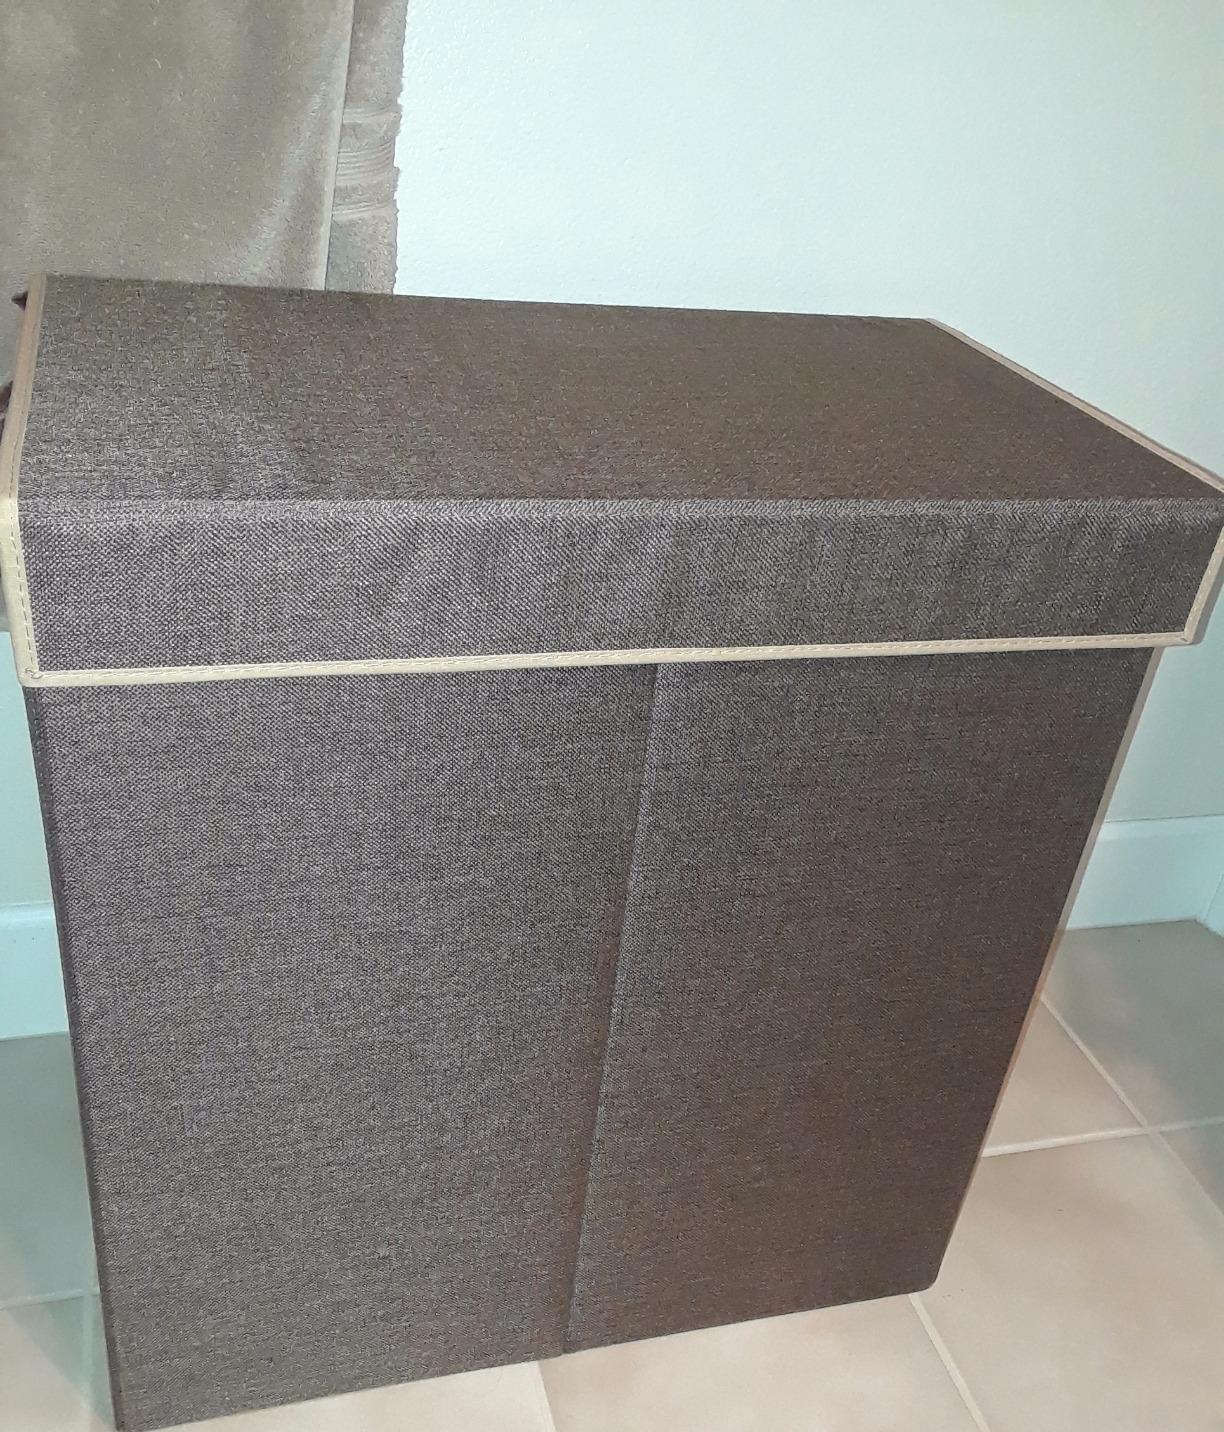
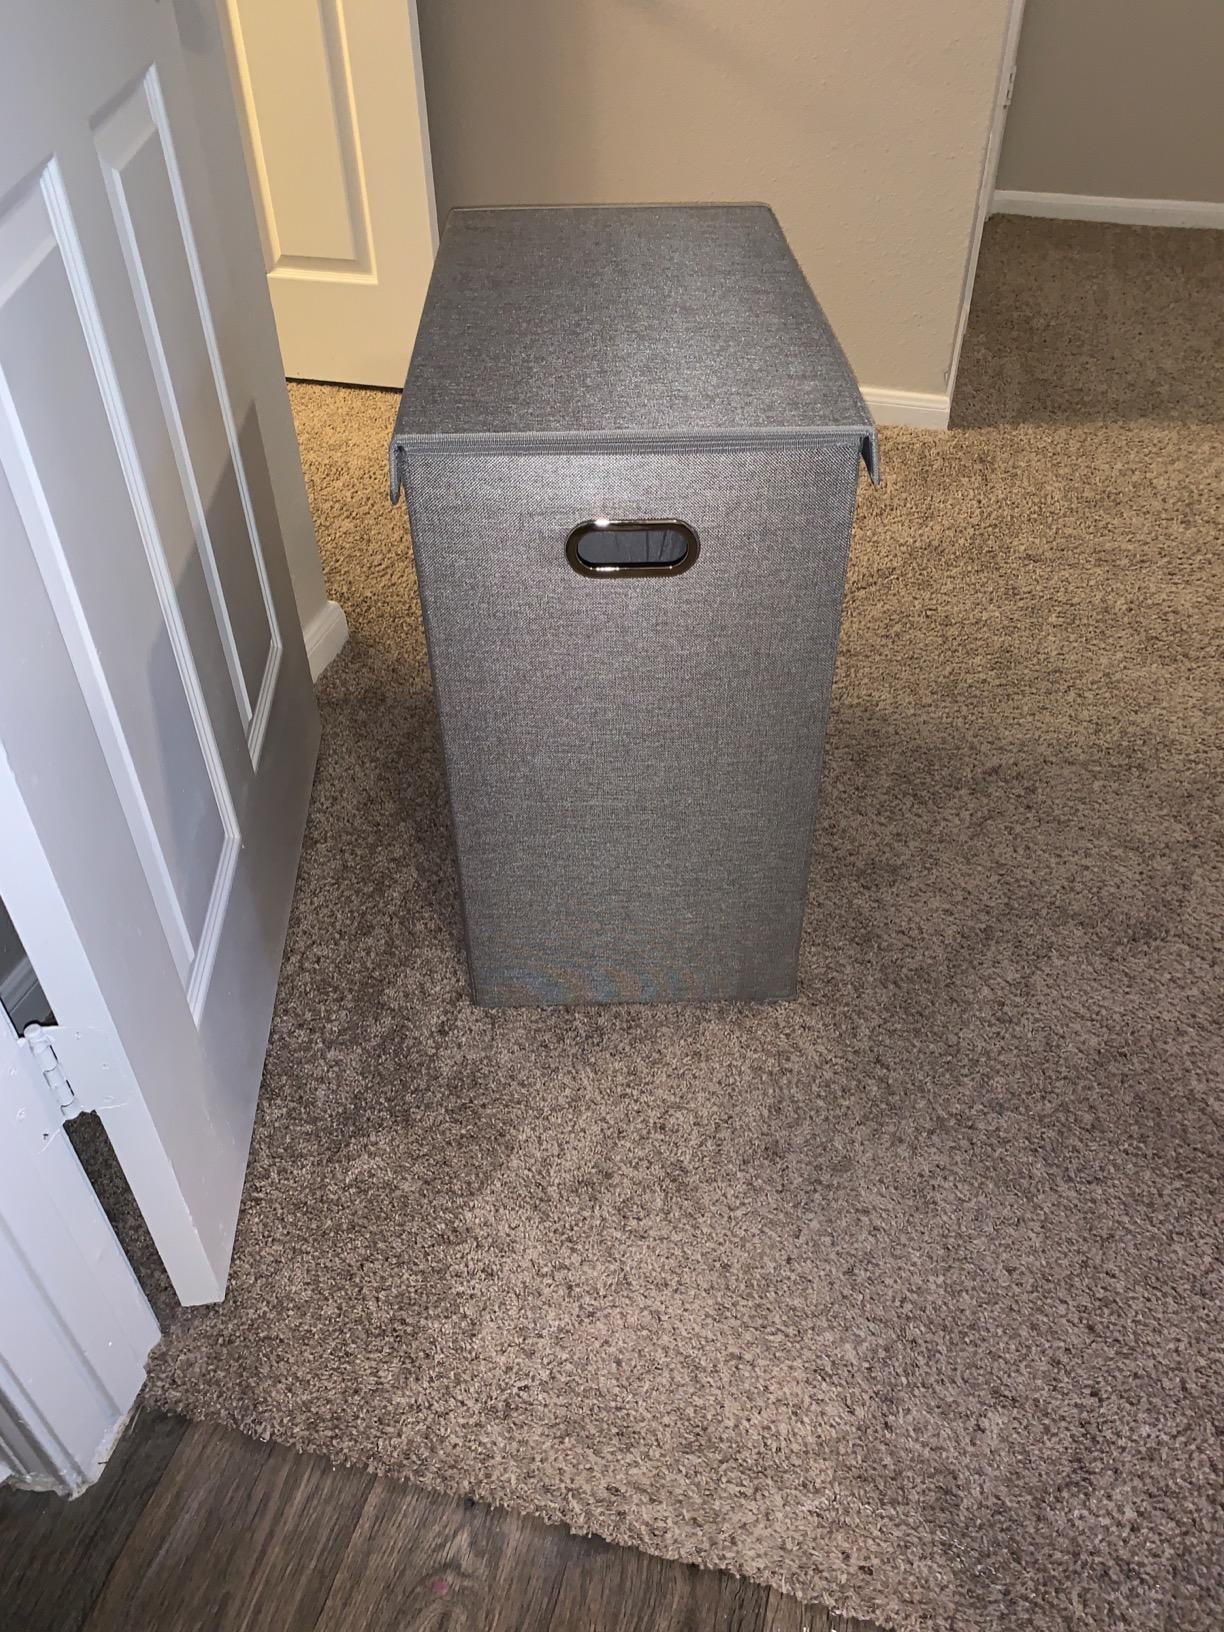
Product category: items_hamper
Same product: no